Case Closed season 31

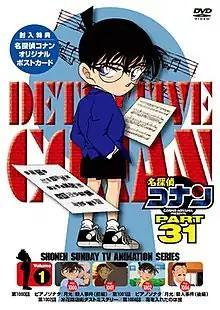
The cover of the first DVD compilation for season thirty-one of Detective Conan released by Shogakukan

The thirty-first season of the "Case Closed" anime was directed by Yasuichirō Yamamoto and Nobuharu Kamanaka, and produced by TMS Entertainment and Yomiuri Telecasting Corporation. The series is based on Gosho Aoyama's "Case Closed" manga series. In Japan, the series is titled "Meitantei Conan" (名探偵コナン, lit. Great Detective Conan, officially translated as "Detective Conan") but was changed due to legal issues with the title "Detective Conan". The series focuses on the adventures of teenage detective Shinichi Kudo who was turned into a child by a poison called APTX 4869, but continues working as a detective under the alias Conan Edogawa.